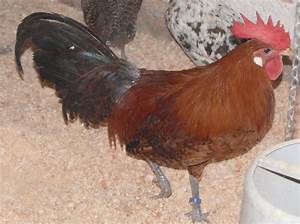
Label: chicken